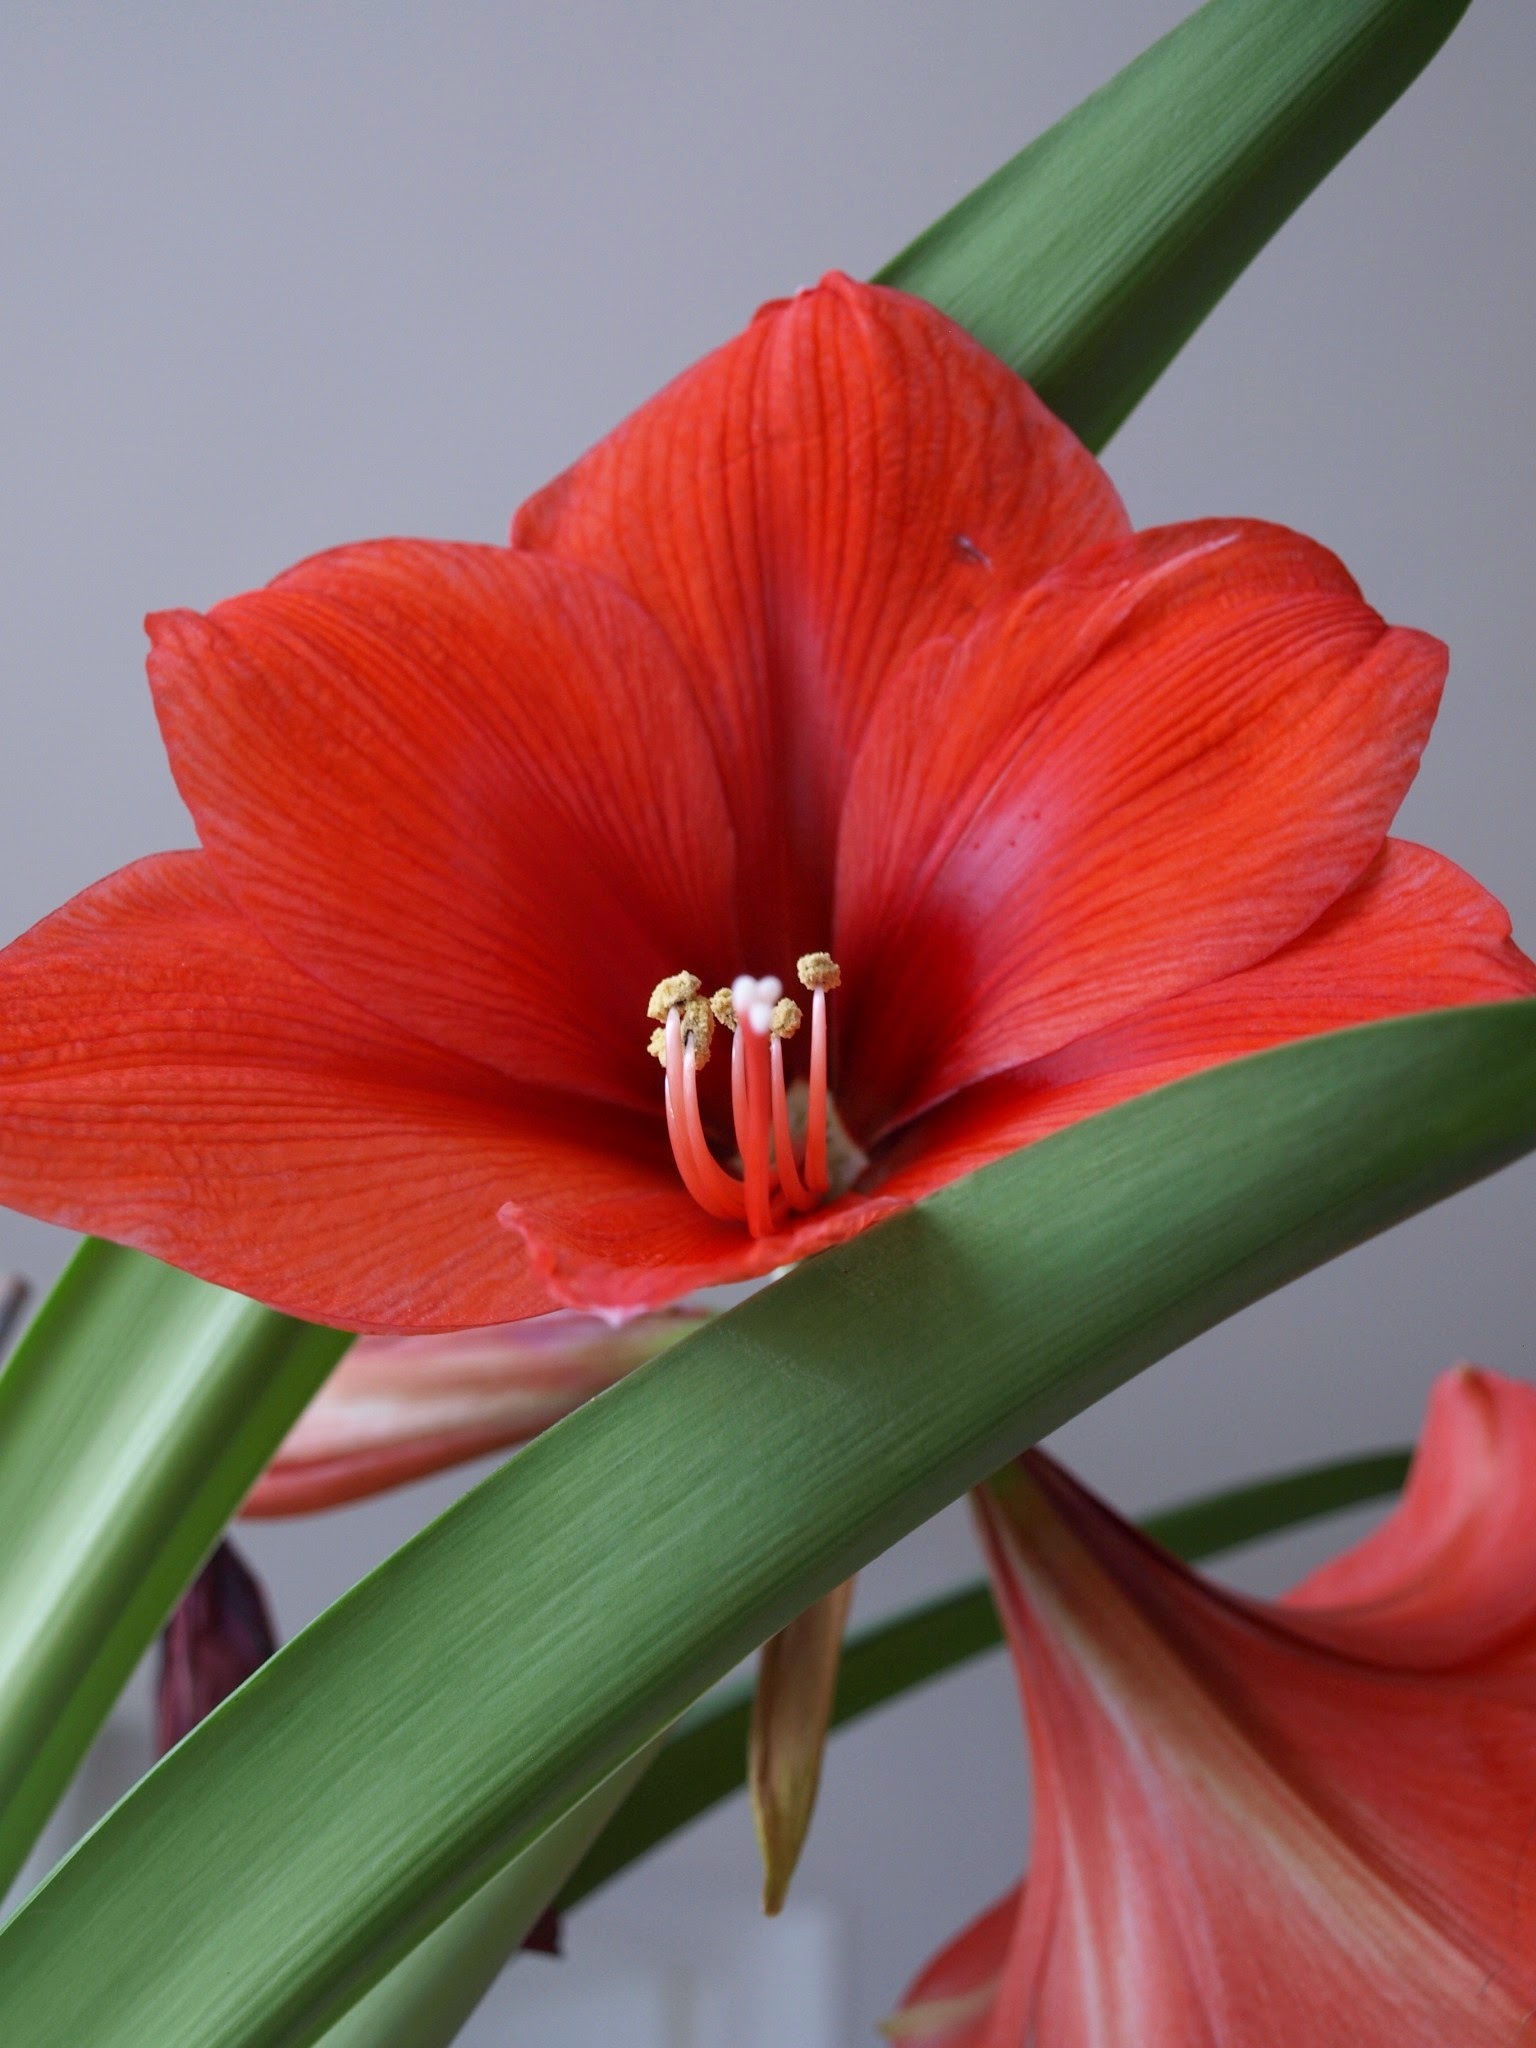
nature, blossom, plant, flower, petal, decoration, green, red, botany, colorful, flora, grey, petals, vibrant, daylily, macro photography, flowering plant, hippeastrum, plant stem, land plant, amaryllis belladonna